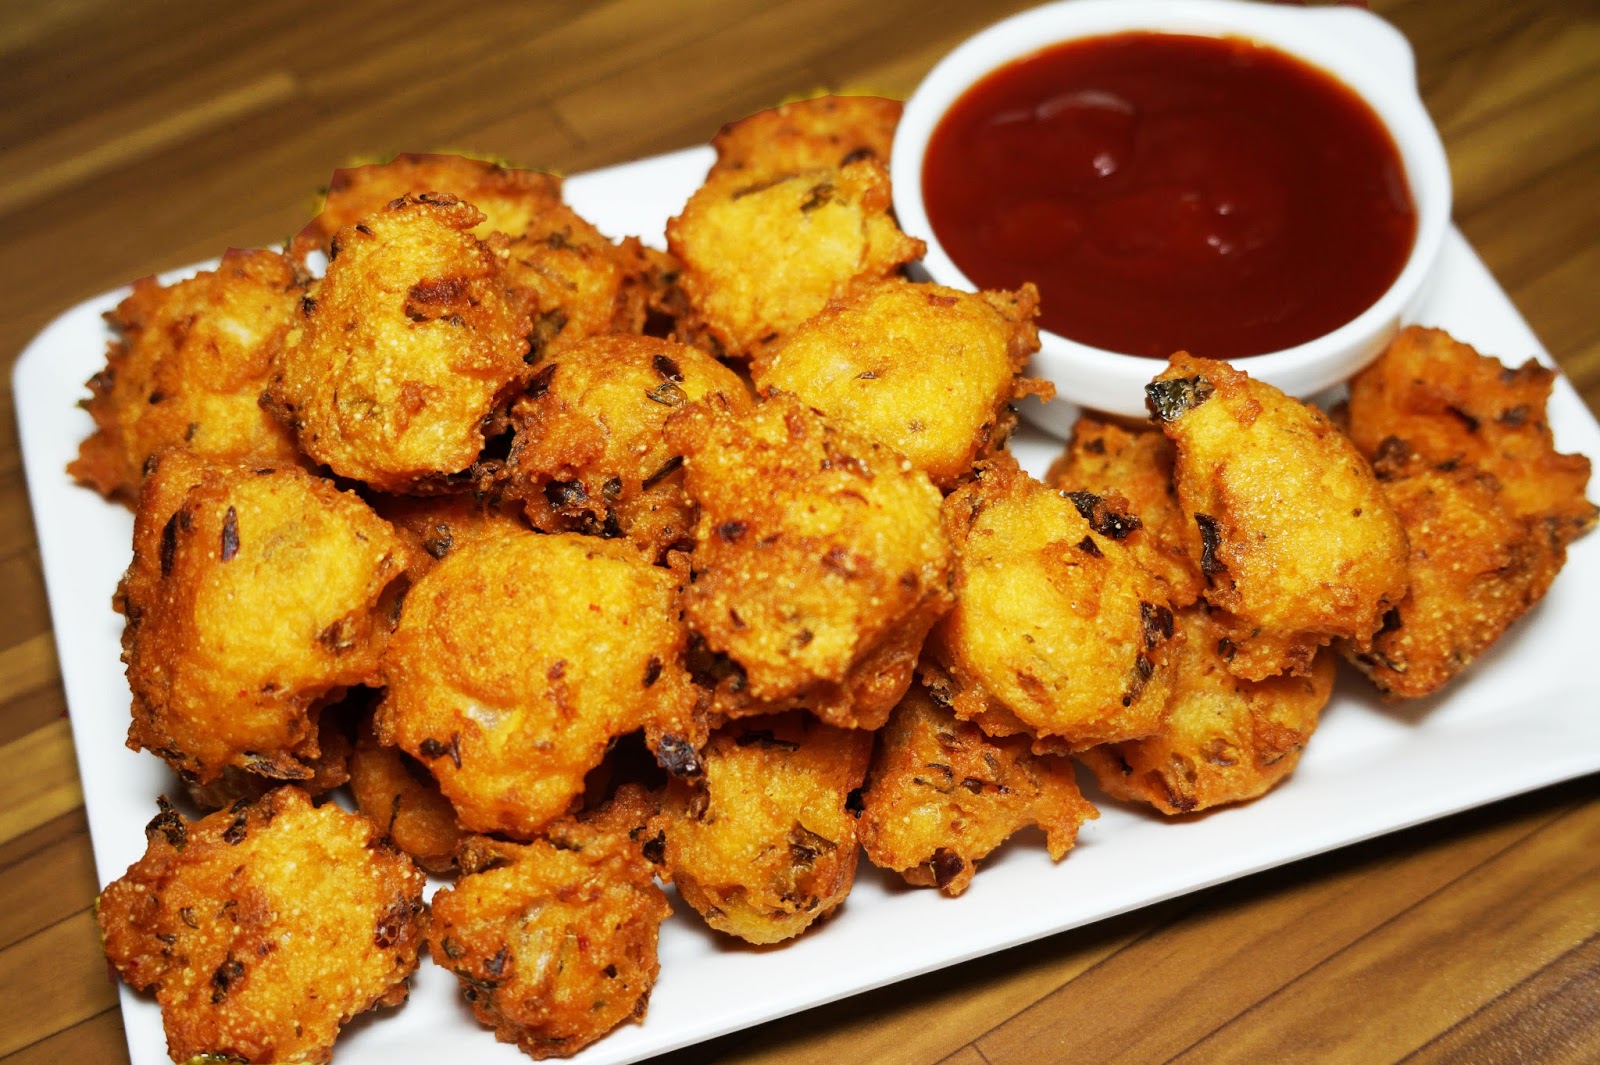
Dish: pakode